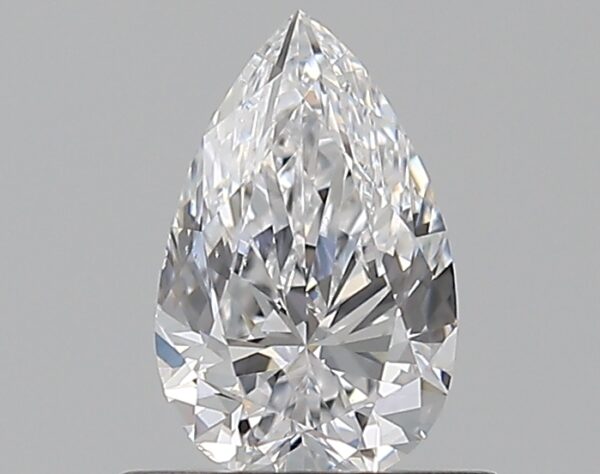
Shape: pear
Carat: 0.5
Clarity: VS2
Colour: D
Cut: EX
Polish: EX
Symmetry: VG
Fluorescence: N
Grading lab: GIA
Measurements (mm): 6.96 x 4.36 x 2.73